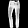
Label: Trouser